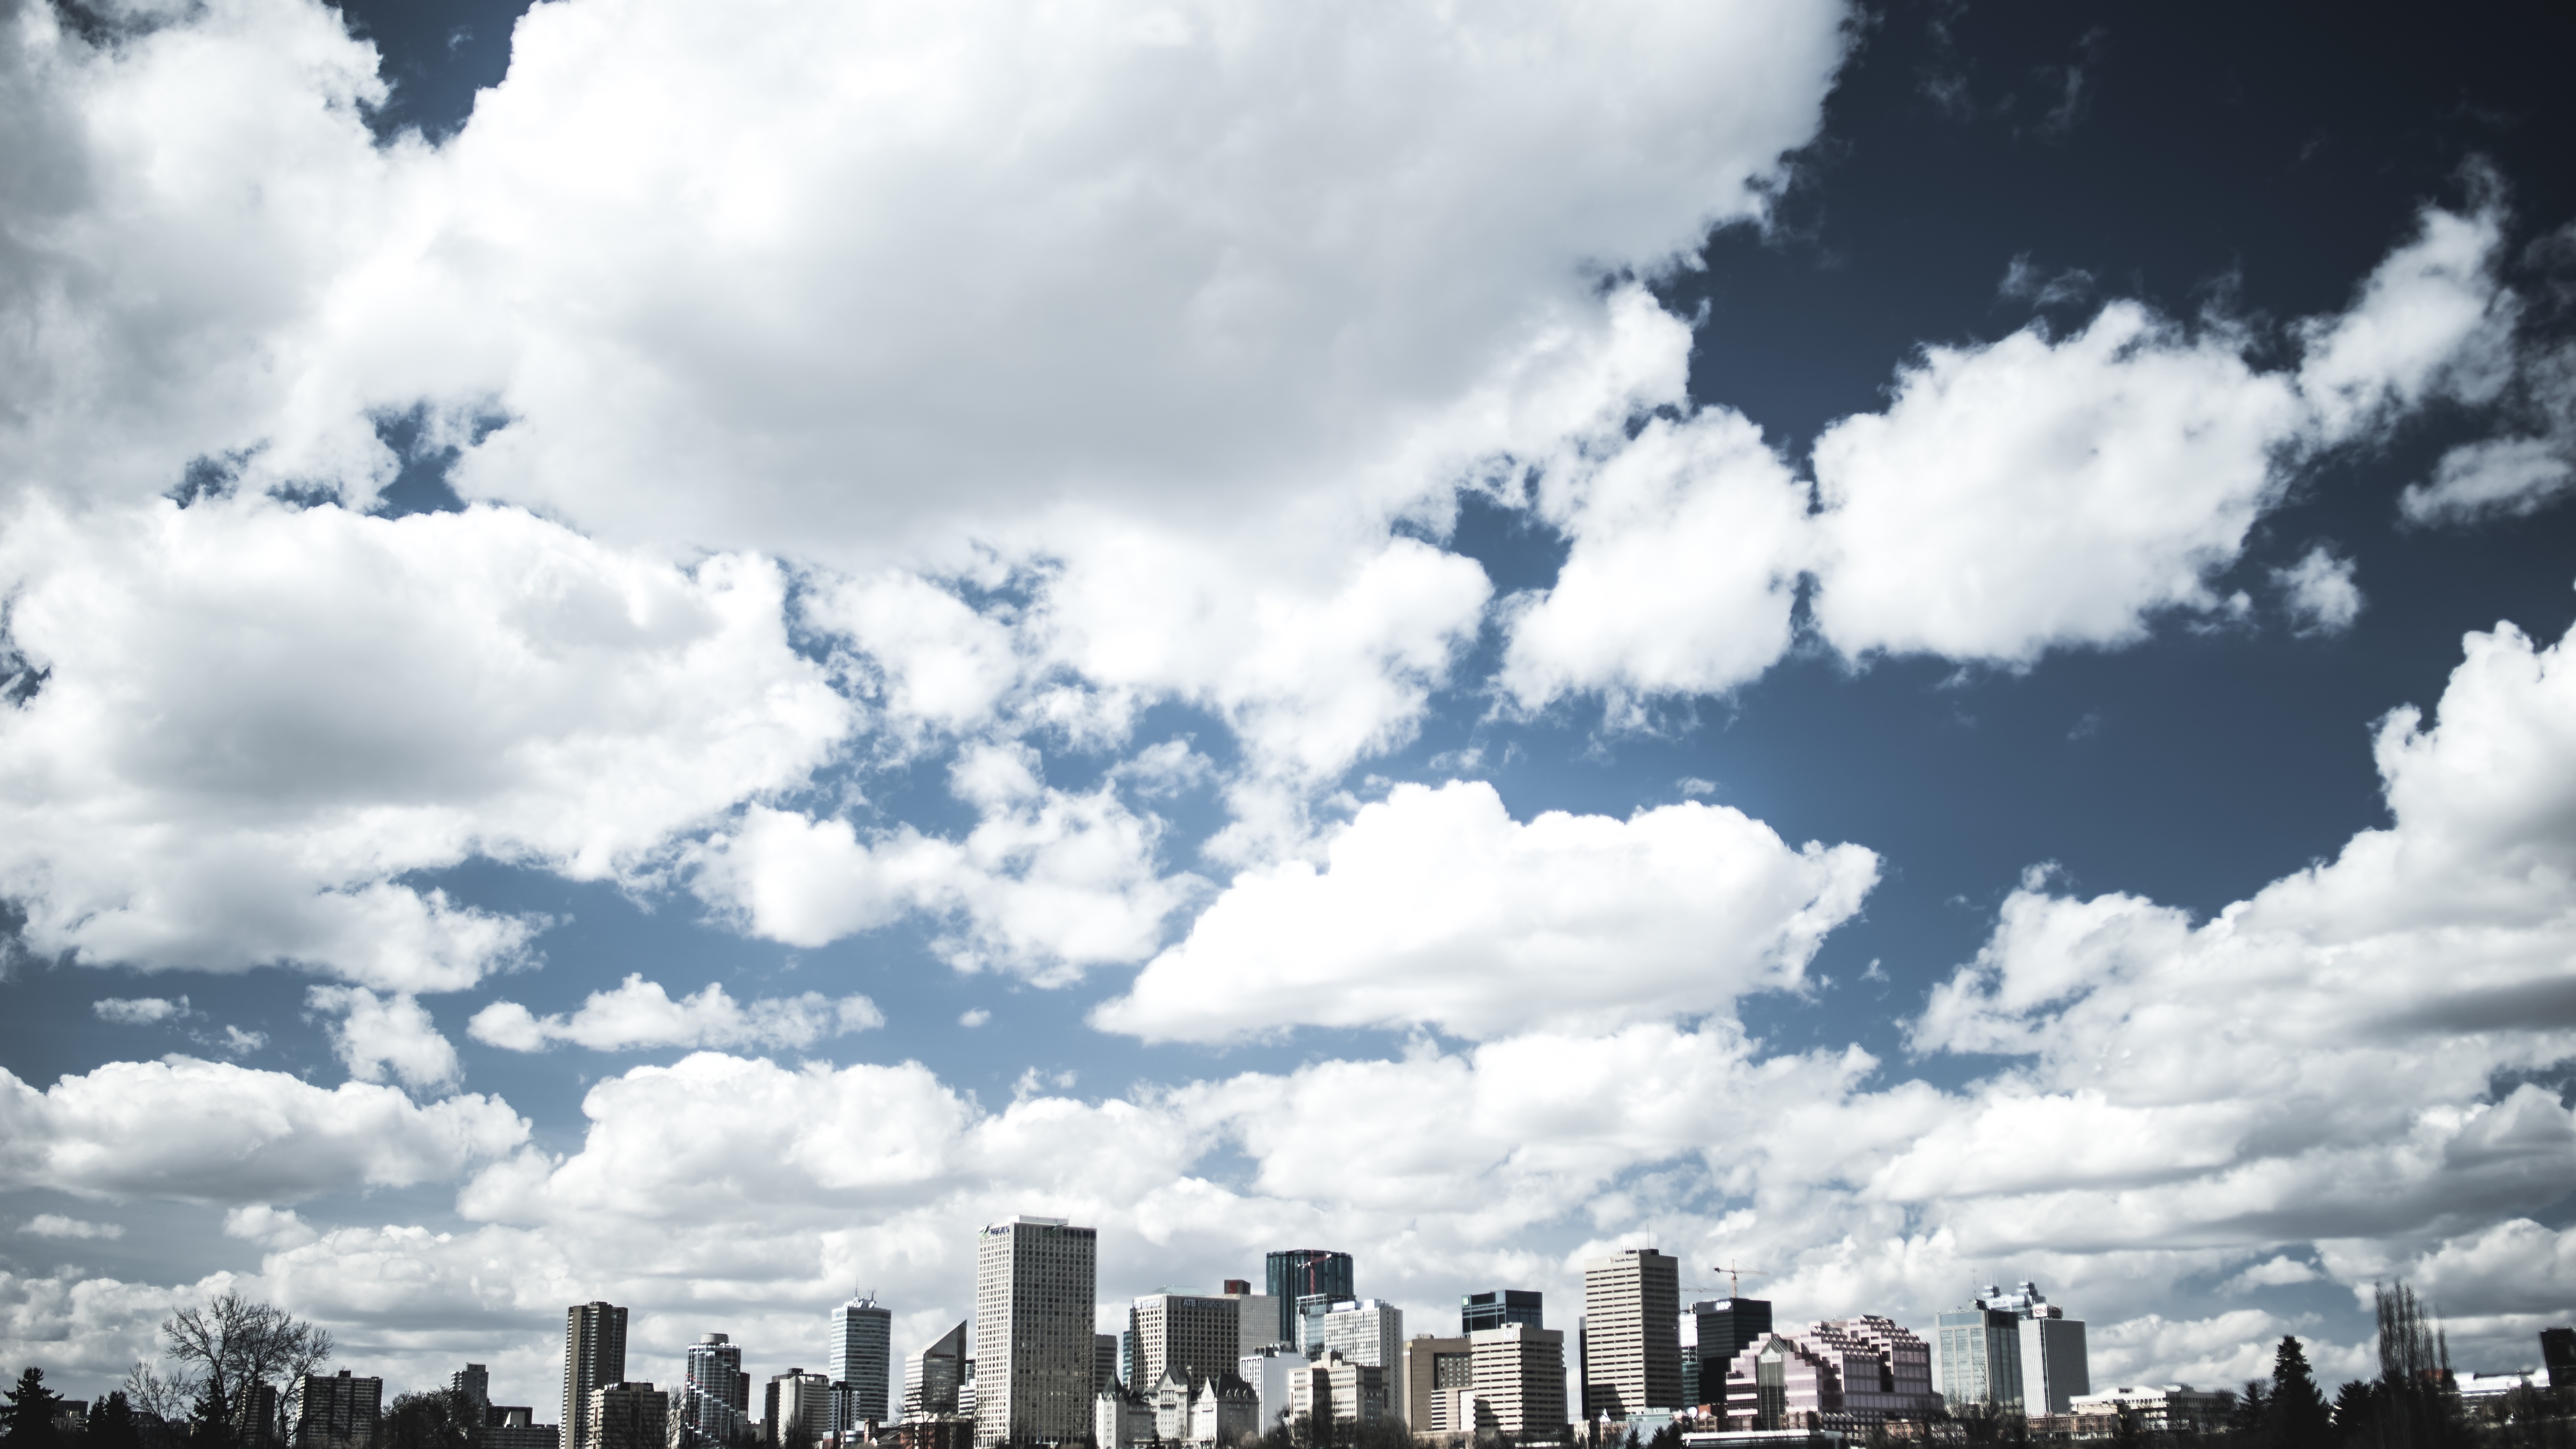
horizon, cloud, black and white, sky, skyline, city, atmosphere, cityscape, daytime, cumulus, monochrome, meteorological phenomenon, monochrome photography, human settlement, atmosphere of earth